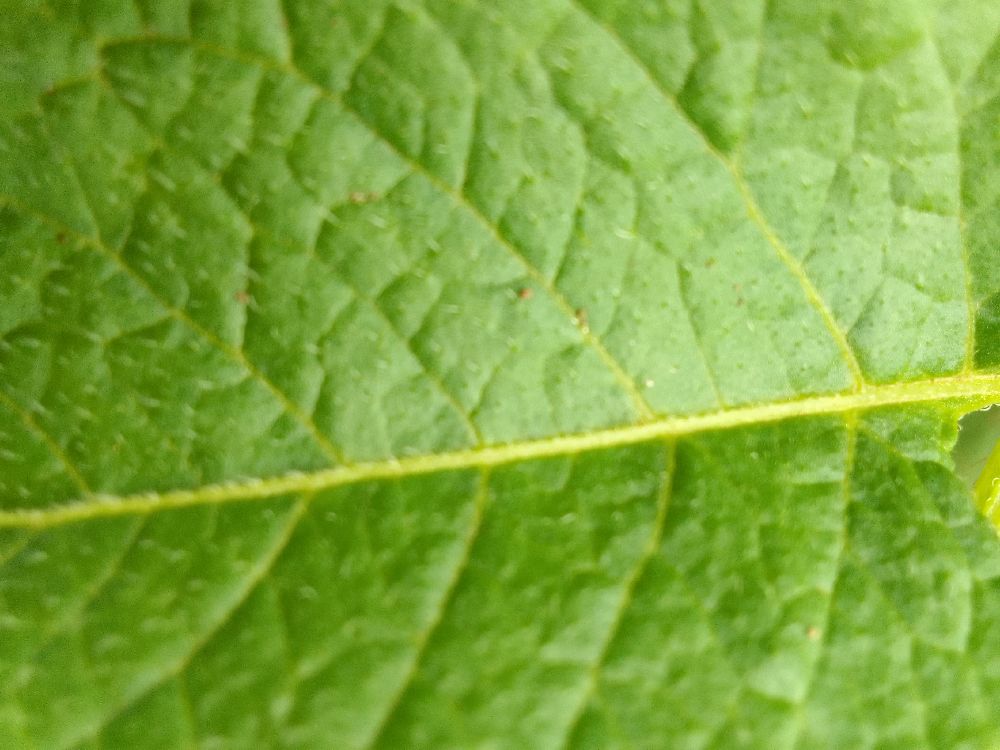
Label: Healthy